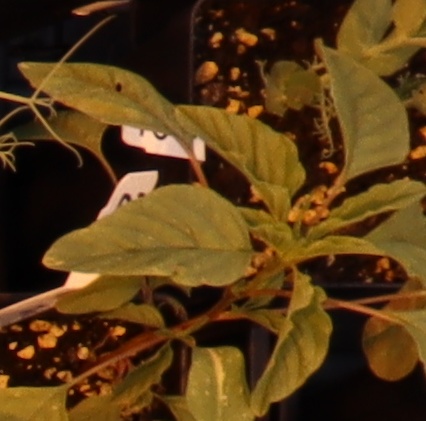
Label: Palmer Amaranth